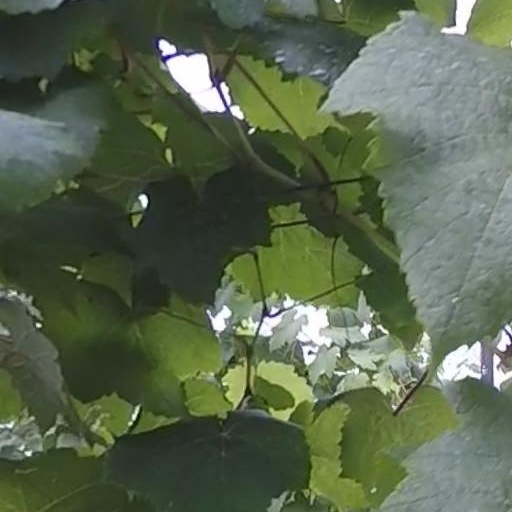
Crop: grape